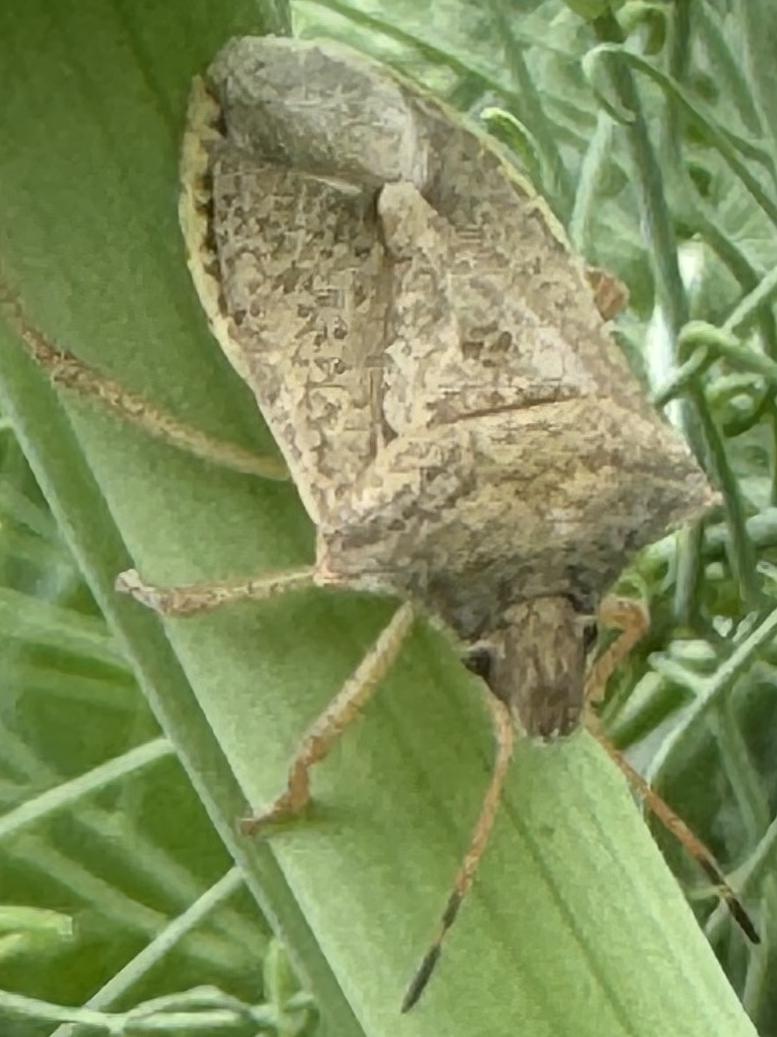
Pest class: stink_bug